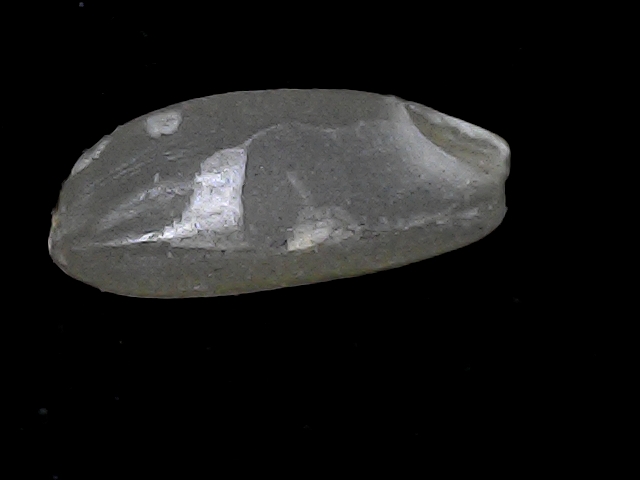
Rice variety: BD93